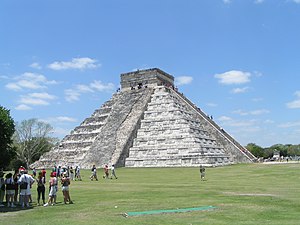
Mexico / Historie
"""El Castillo"", Chichen Itza, Yucatán"
Mexico, officielt De Forenede Mexicanske Stater, er et land i det sydlige Nordamerika. Det grænser op til USA mod nord, Stillehavet mod syd og vest, Guatemala, Belize og Det Caribiske Hav mod sydøst, og Den Mexicanske Golf mod øst. Mexico er med sine knap 2.000.000 km² det femte største land i Amerika og det 13. største land i verden. Med et indbyggertal på ca. 126 millioner er Mexico det tiende folkerigeste land i verden og det næstfolkerigeste land i Latinamerika. Det er desuden det største spansktalende land i verden. Mexico er en forbundsstat bestående af 31 delstater og et føderalt territorium. Sidstnævnte udgøres af landets hovedstad og største by, Mexico By. Af andre vigtige byer bør Guadalajara, León, Monterrey, Puebla, Toluca og Tijuana nævnes.